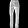
Label: Trouser